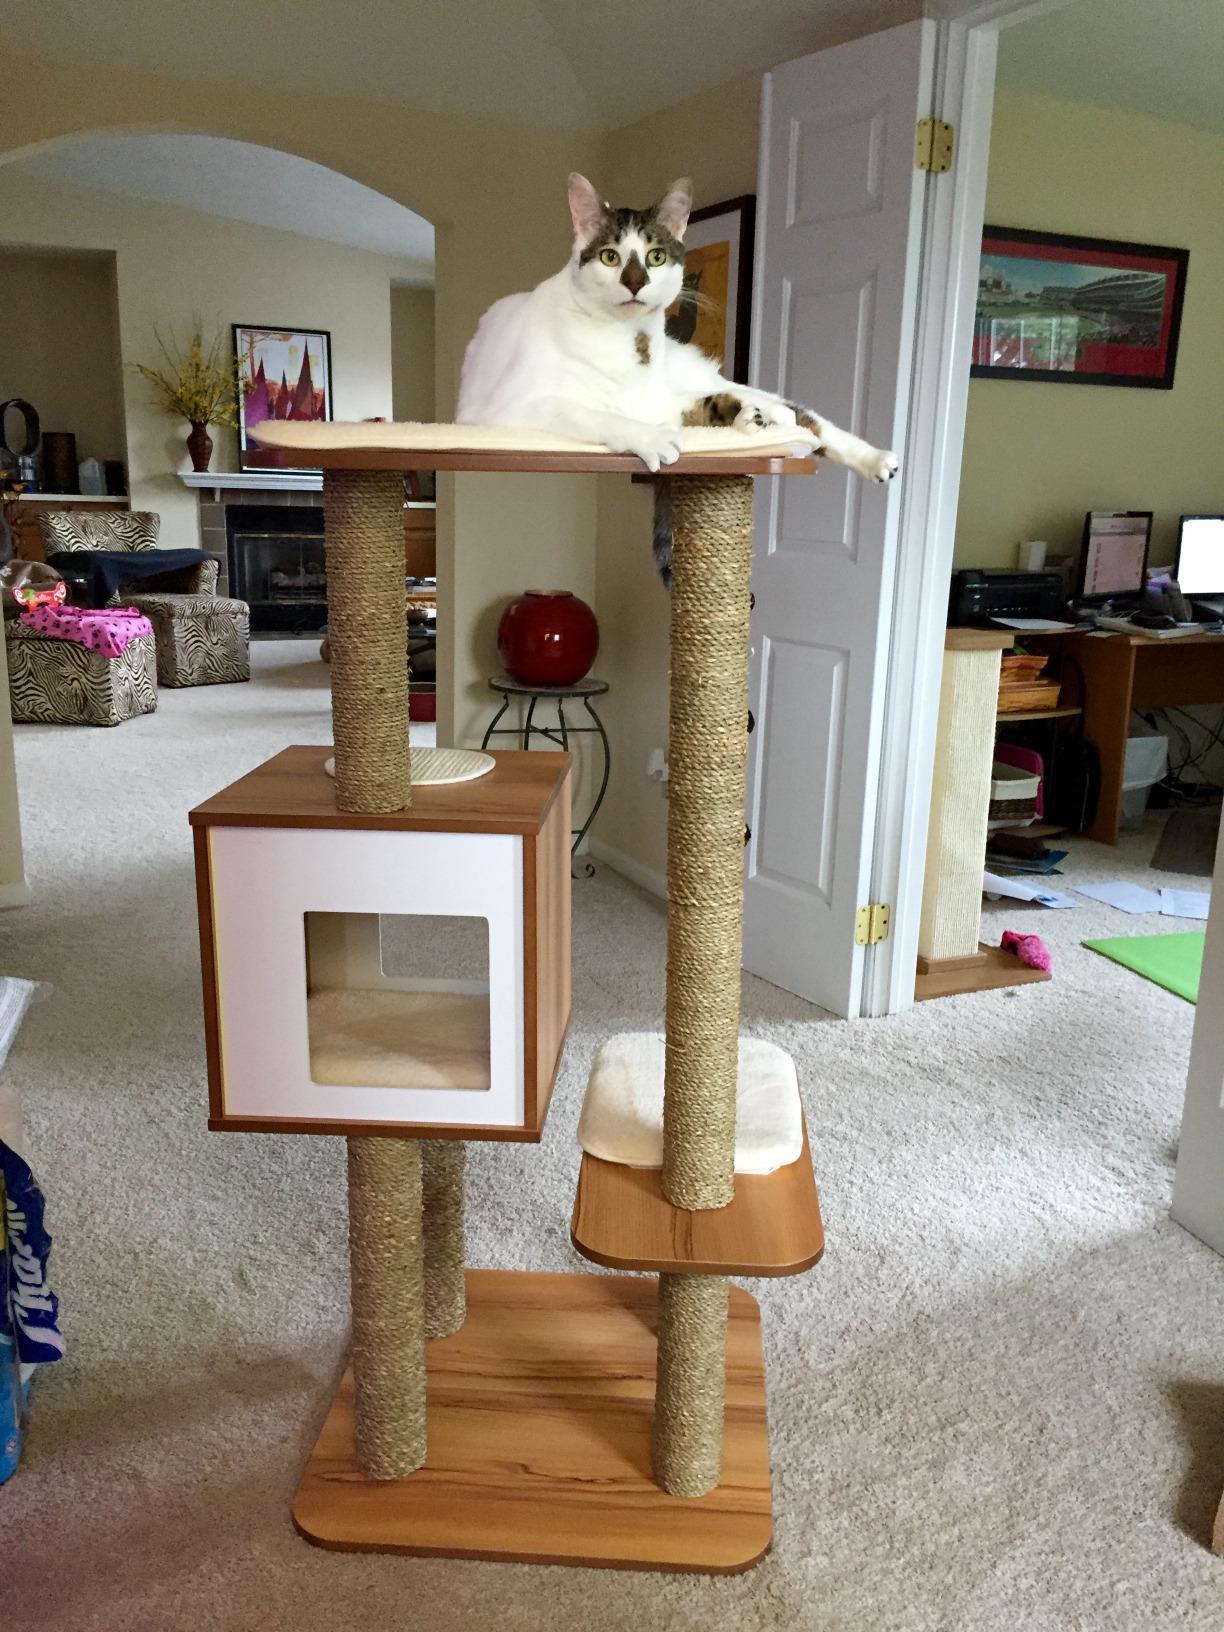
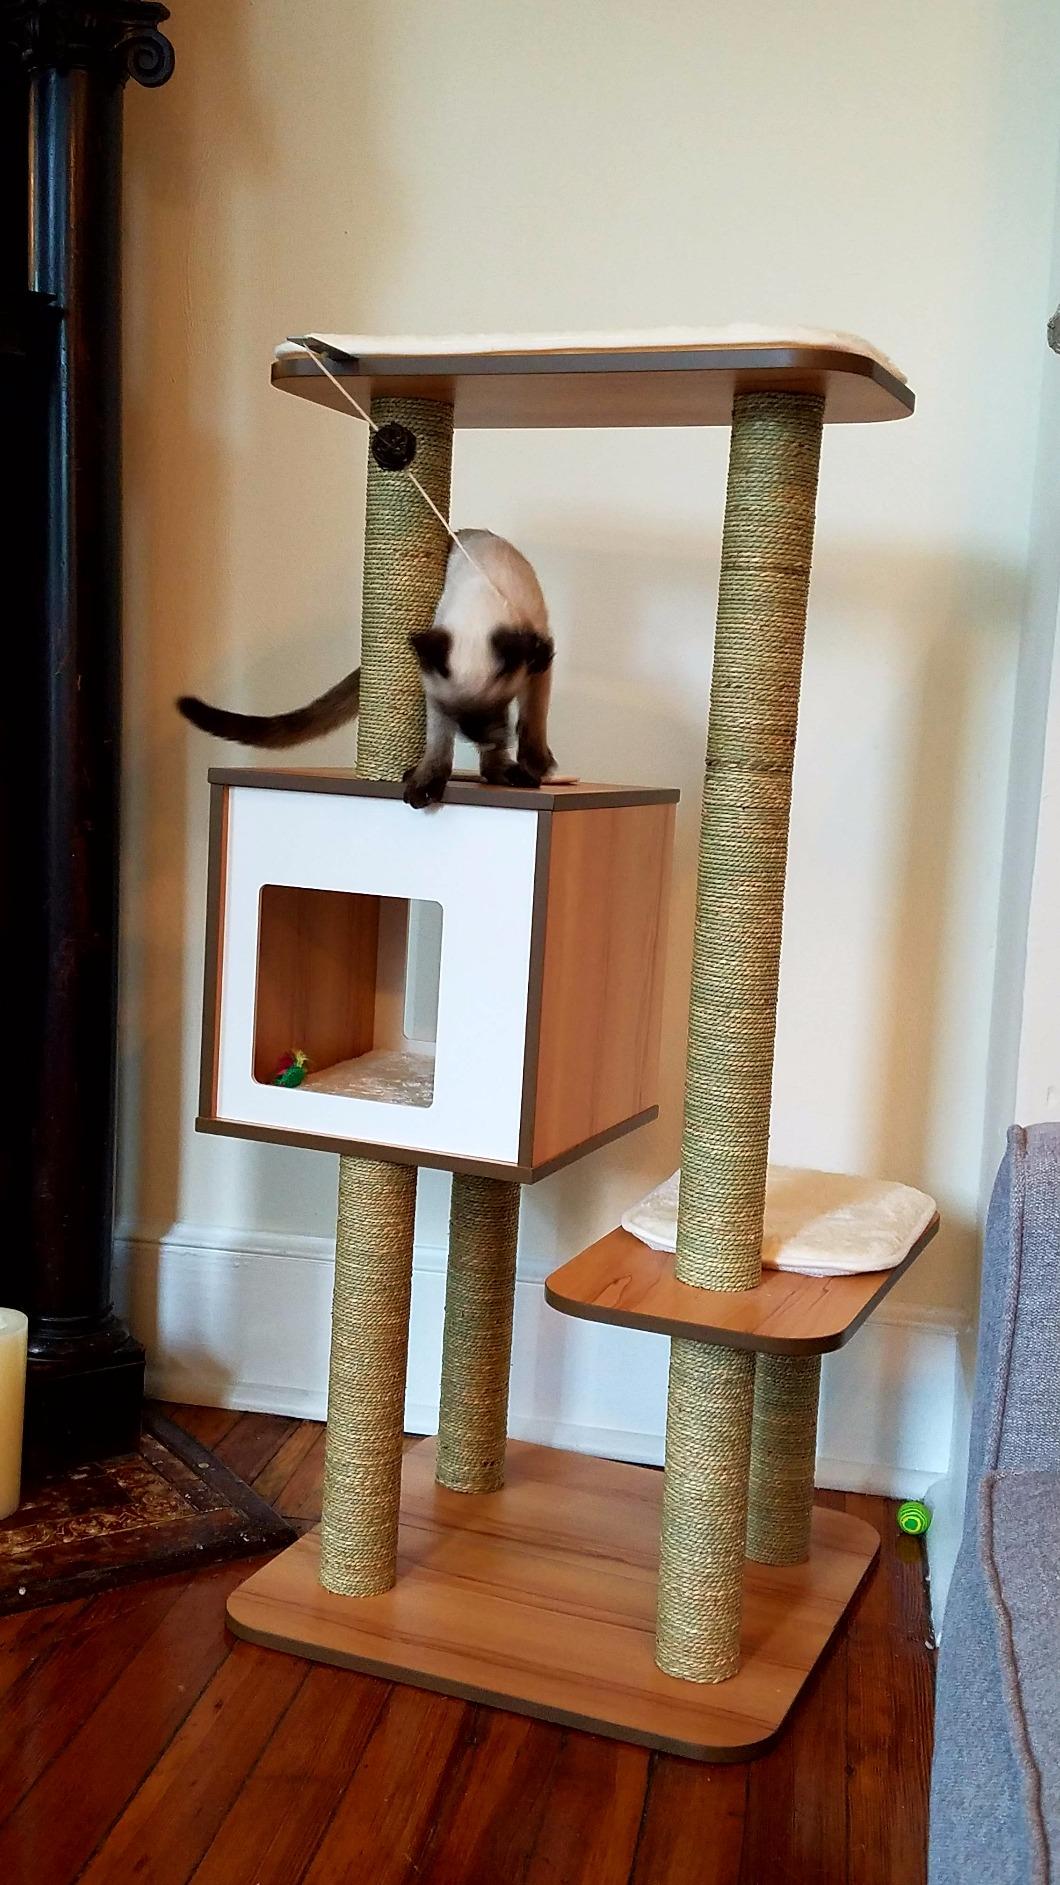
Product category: items_cat tree
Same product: yes